Hobby

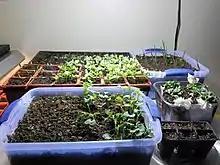
A variety of flowers and vegetables in an indoor garden

Collecting is an ancient hobby, with Caesar Augustus being a collector of coins. Sometimes collectors have turned their hobby into a business, becoming commercial dealers that trade in the items being collected.